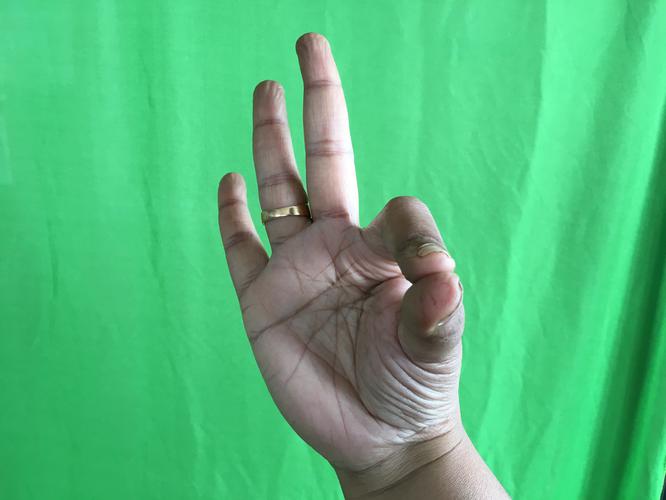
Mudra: Hamsasyam
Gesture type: single_hand